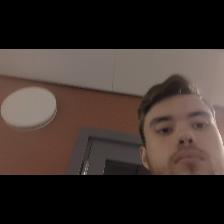
Label: Human